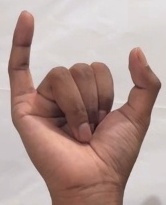
ASL sign: Y